Alexander Svanidze

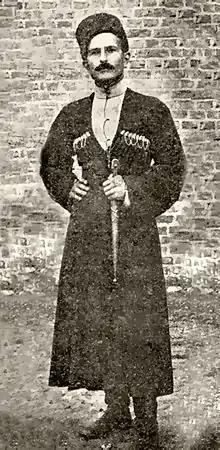
Svanidze in 1915

Alexander Semyonovich "Alyosha" Svanidze (1886 – 20 August 1941) was a Georgian Old Bolshevik, politician and historian. He was a personal friend of Joseph Stalin and a brother of Stalin's first wife Kato. Nevertheless, he was arrested during the Great Purge in 1937 and he was shot in prison in 1941.